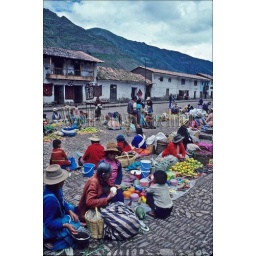
Peru, andes mts., pisaq village, colorful indian market scene, in the urubamba valley